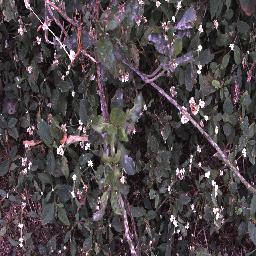
Label: snake_weed